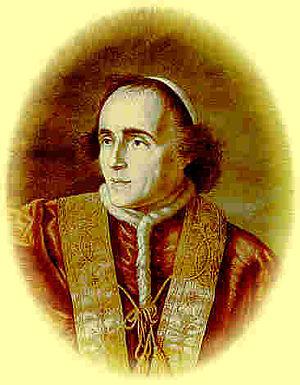
Peint à Rome d'après nature par Wicar